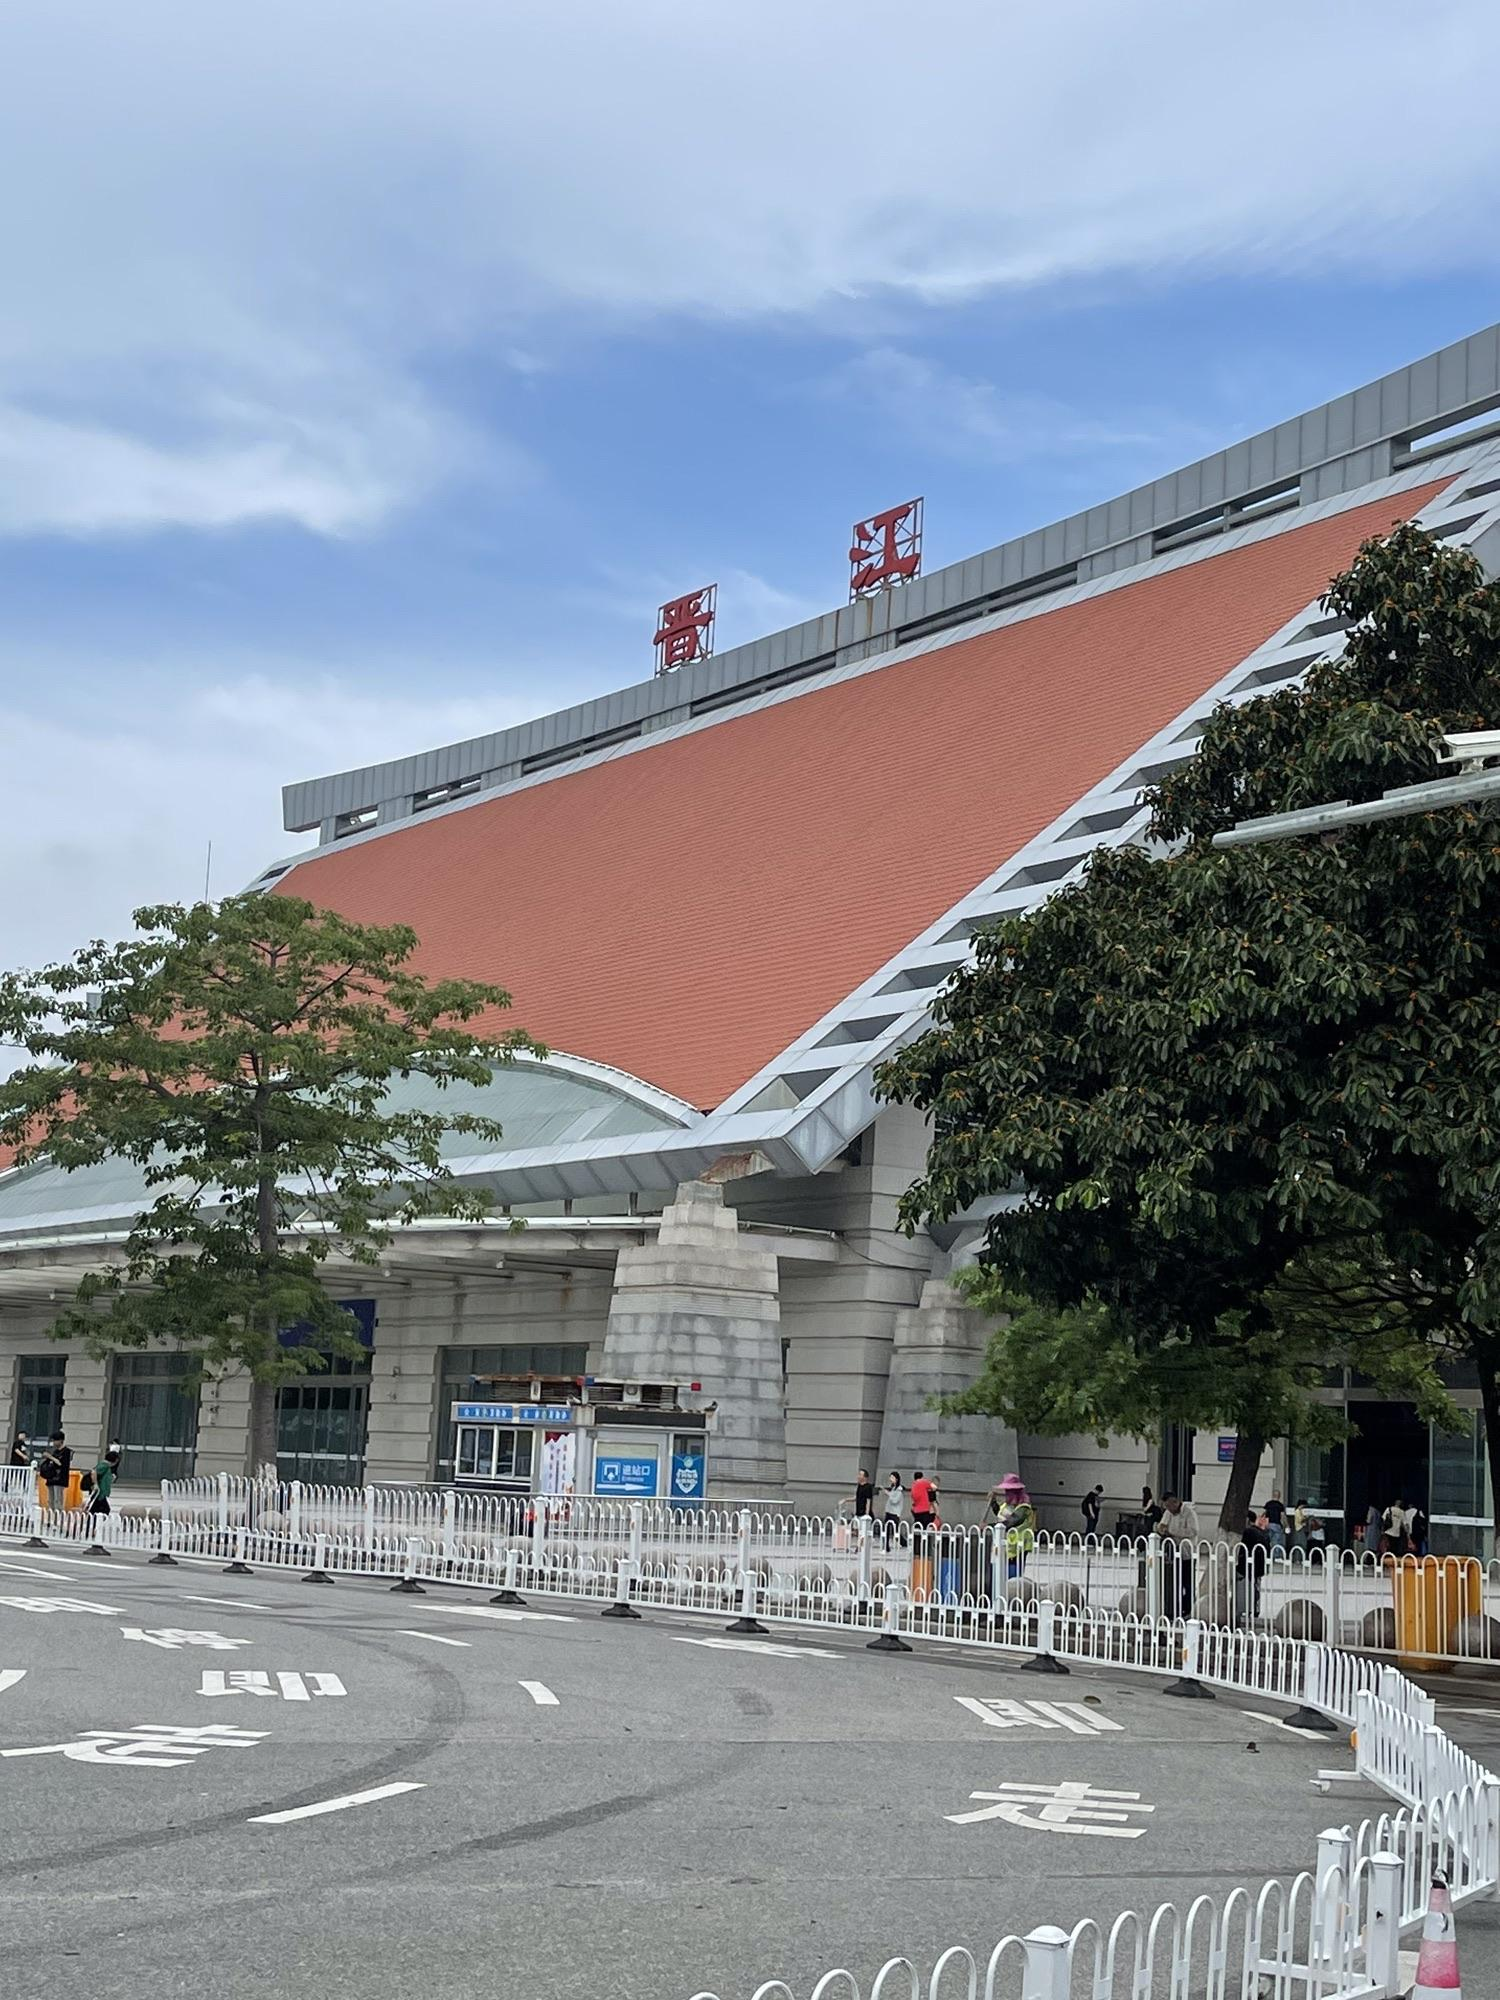
地标名称：晋江站
所在城市：泉州市·晋江市